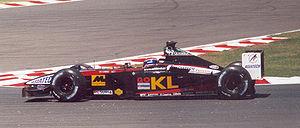
Mark Alan Webber, né le 27 août 1976 à Queanbeyan en Australie, est un pilote automobile australien qui a disputé le championnat du monde de Formule 1 de 2002 à 2013, totalisant neuf victoires avec Red Bull, terminant à trois reprises troisième du championnat et contribuant sur la même période à l'obtention de quatre titres constructeurs de son écurie. Il se consacre ensuite à l'endurance avec Porsche de 2014 à 2016 et est sacré champion du monde en 2015.
Résultats du Grand Prix automobile de France de Formule 1 2002 qui a eu lieu sur le circuit de Magny-Cours le 21 juillet.
La Scuderia Minardi est une ancienne écurie de course automobile italienne fondée en 1979 par Giancarlo Minardi. Après un passage en Formule 2, Minardi a participé au championnat du monde de Formule 1 de 1985 à 2005, avant d'être rachetée fin 2005 par Red Bull et d'être rebaptisée Scuderia Toro Rosso pour la saison 2006. En 21 saisons, Minardi a disputé un total de 340 Grands Prix et inscrit 38 points. La meilleure qualification d'une Minardi est une 2ᵉ place sur la grille et la meilleure position à l'arrivée une 4ᵉ place décrochée à trois reprises. Le meilleur classement en championnat est une 7ᵉ place en 1991.
Asiatech était une officine de développement de moteurs japonaise, connue pour son engagement en Formule 1 lors des saisons 2001 et 2002.
La Minardi PS02 est la monoplace de Formule 1 engagée par la Scuderia Minardi lors de la saison 2002 de Formule 1. Elle est pilotée par le Malaisien Alex Yoong, l'Australien Mark Webber qui fait ses débuts en Formule 1 et l'Anglais Anthony Davidson, qui remplace Yoong pendant deux Grands Prix. Les pilotes d'essais sont le Brésilien Tarso Marques, l'Italien Matteo Bobbi, le Russe Sergei Zlobin et le Slovaque Jirko Malchárek. La Minardi PS02 abandonne le moteur Cosworth de la saison précédente et est équipée d'un moteur Asiatech.